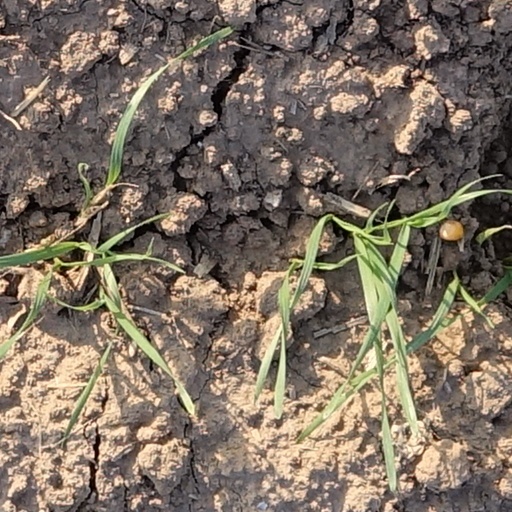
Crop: wheat